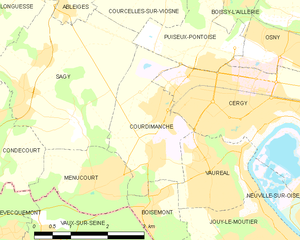
Carte des communes françaises Courdimanche
Courdimanche est une commune française située dans le département du Val-d'Oise, en région Île-de-France.